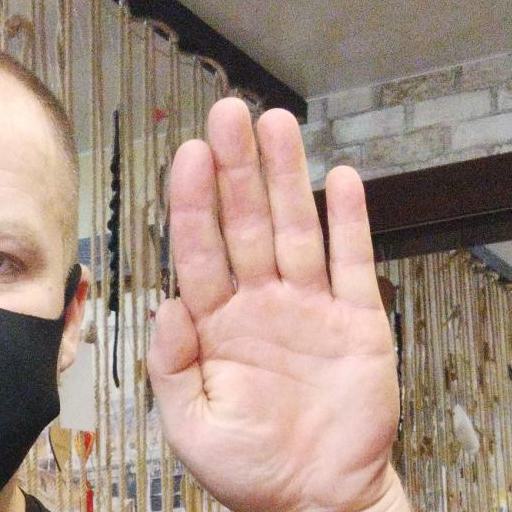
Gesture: stop